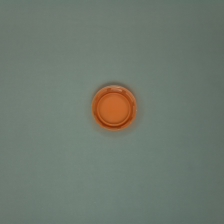
Color: red/orange/pink/fuchsia/brown
Cap type: standard cap